Paul Gibson (baseball)

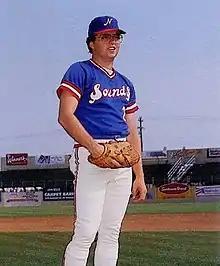
Gibson with the Nashville Sounds in 1986

Paul Marshall Gibson, Jr. (born January 4, 1960) is an American former professional baseball pitcher.